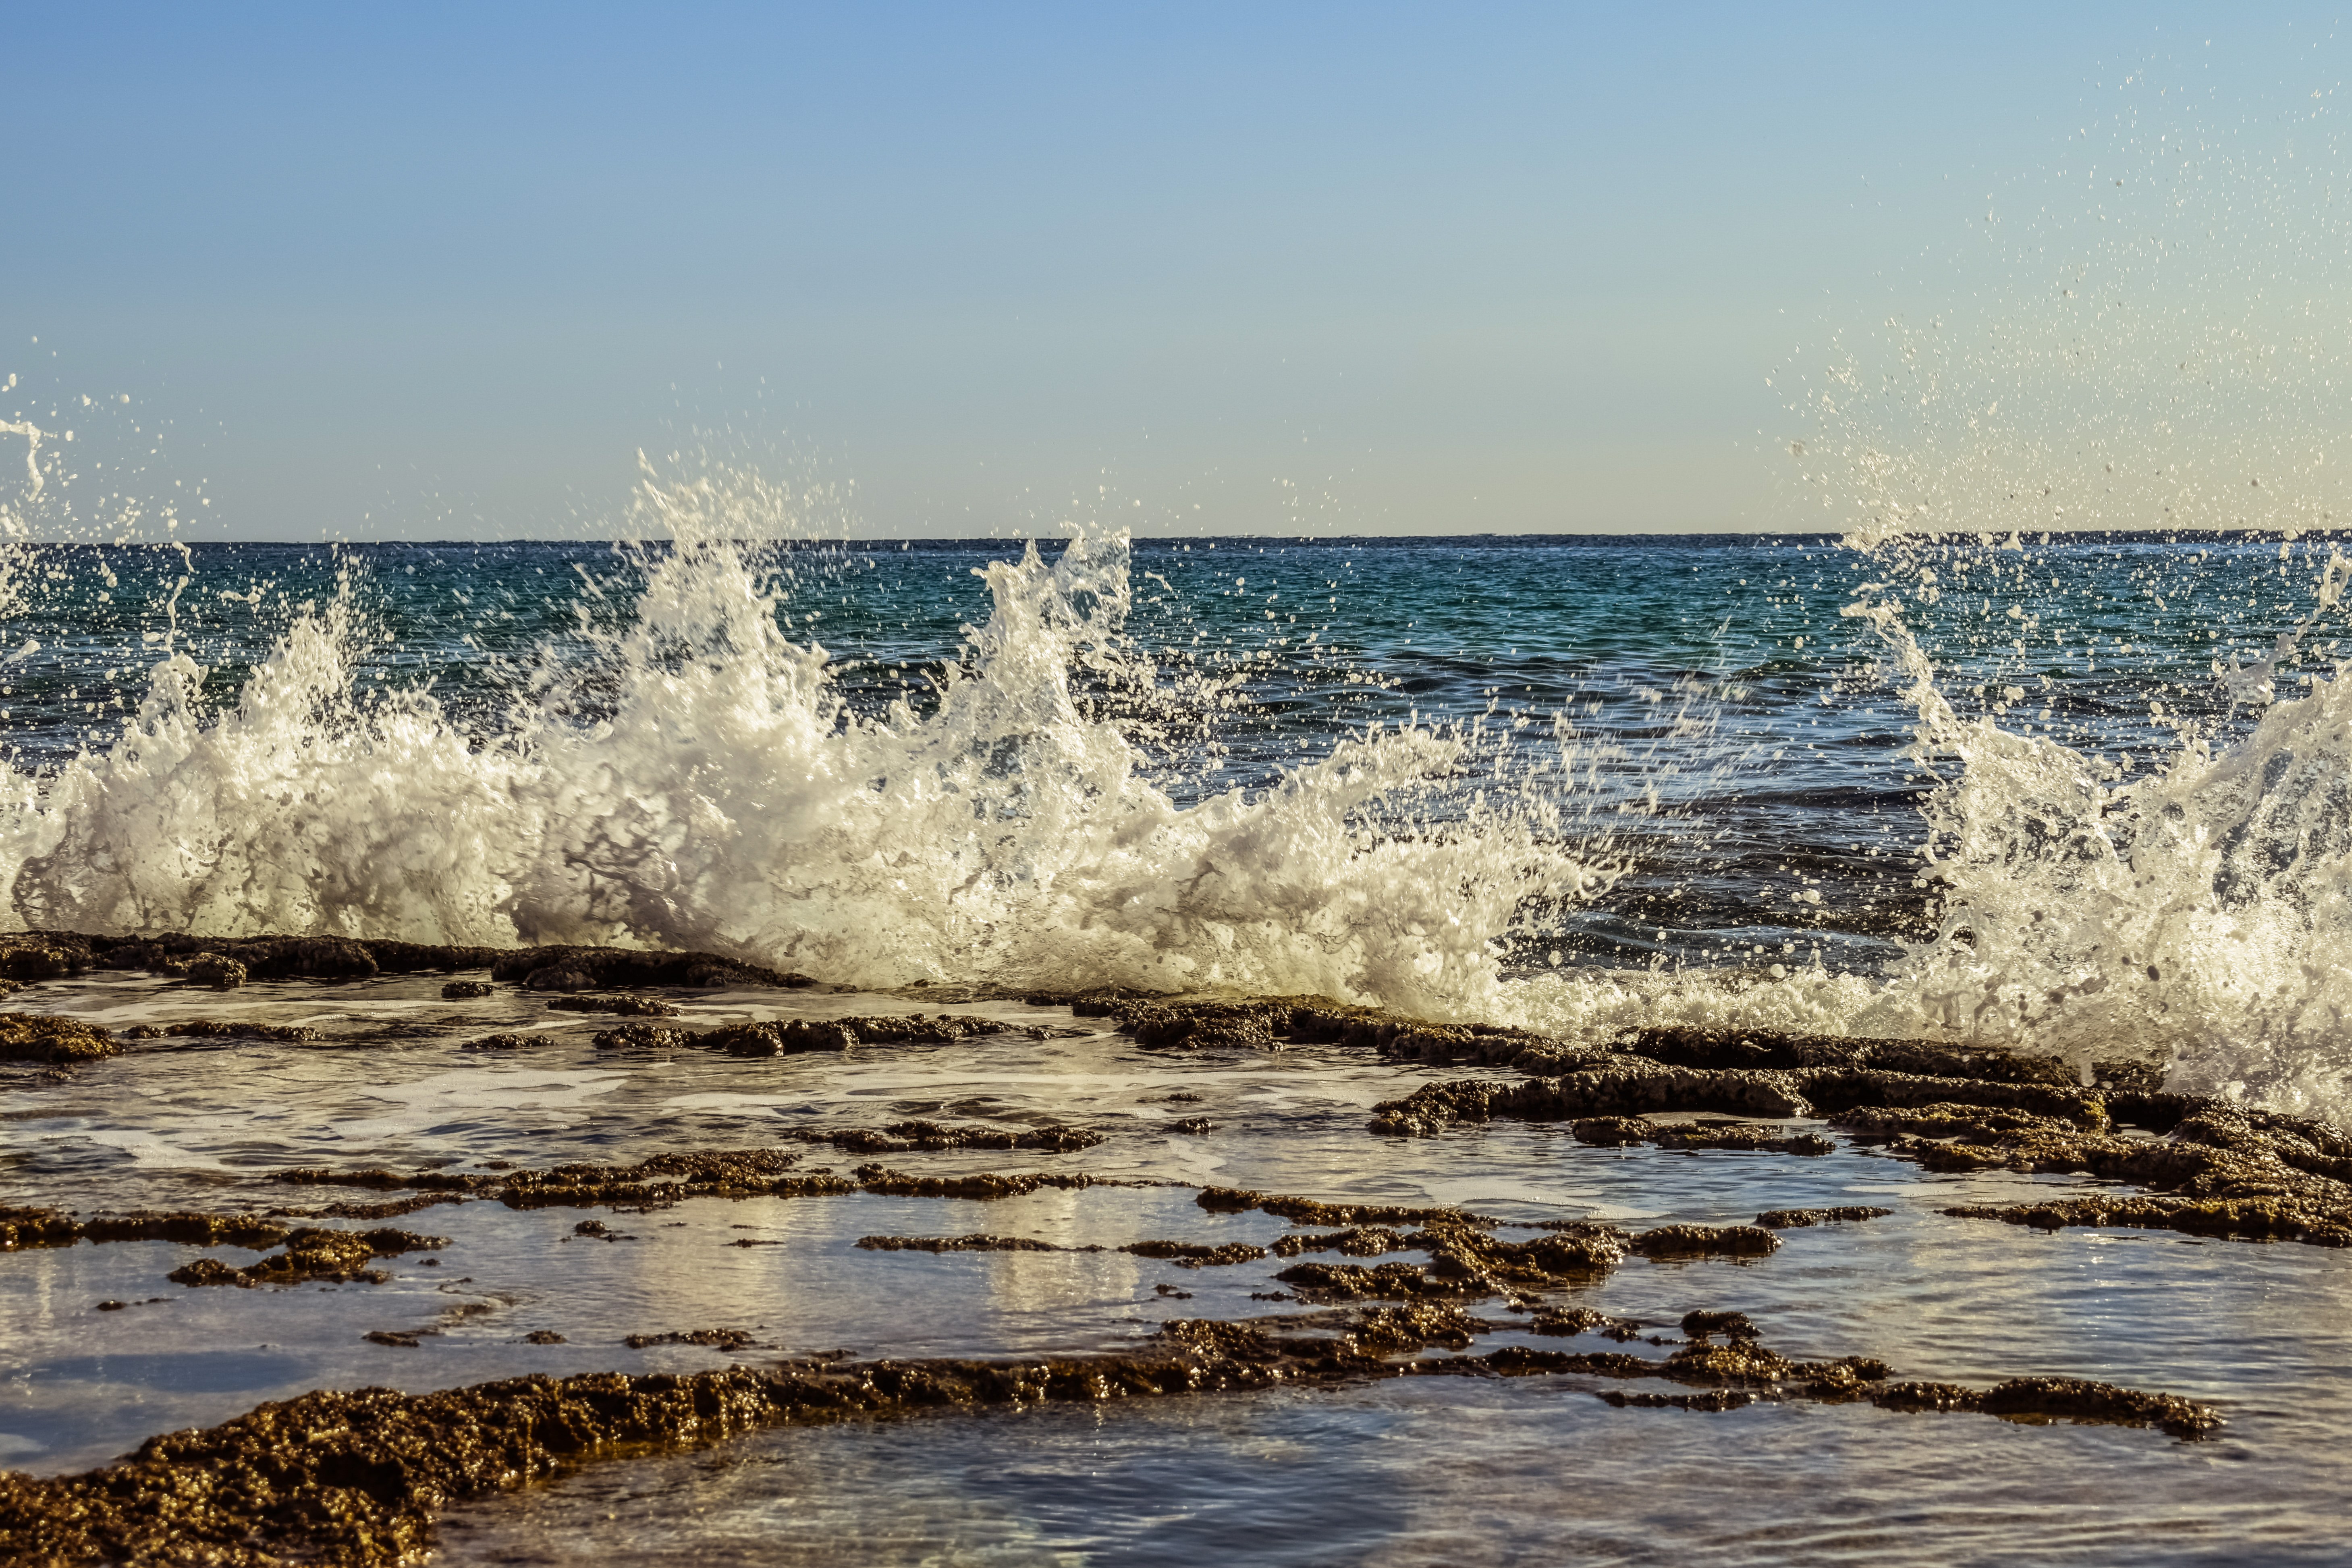
beach, sea, coast, water, nature, rock, ocean, horizon, liquid, sunlight, morning, shore, wave, foam, reflection, splash, spray, blue, body of water, reflections, drops, smashing, wind wave